Paris in the Belle Époque

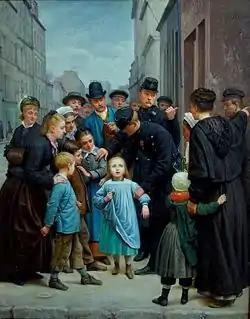
Policemen helping a lost little girl in the painting "La petite fille perdue dans Paris" by Charles-Gustave Housez (1877)

The Paris police force was completely re-organized after the fall of Napoleon III and the Commune; the "sergents de ville" were replaced by the "gardiens de la paix publique" (Guardians of the Public Peace), which by June 1871 had 7,756 men under the authority of the Prefect of Police named by the national government. Following a series of anarchist bombings in 1892, the number was increased to 7,000 guardians, 80 "brigadiers" and 950 "sous-brigadiers". In 1901, under the prefect Louis Lépine, in order to keep up with the technology of the time, a unit of policemen on bicycles (called the "hirondelles" after the brand of the bicycles) was formed. They numbered 18 per arrondissement and reached 600 by 1906 for the whole city. A unit of river police, the "brigade fluviale", was organized in 1900 for the Universal Exposition, as well as a unit of traffic police who wore a symbol of a Roman chariot embroidered on the sleeve of their uniform. The first six motorcycle policemen appeared on the streets in 1906.